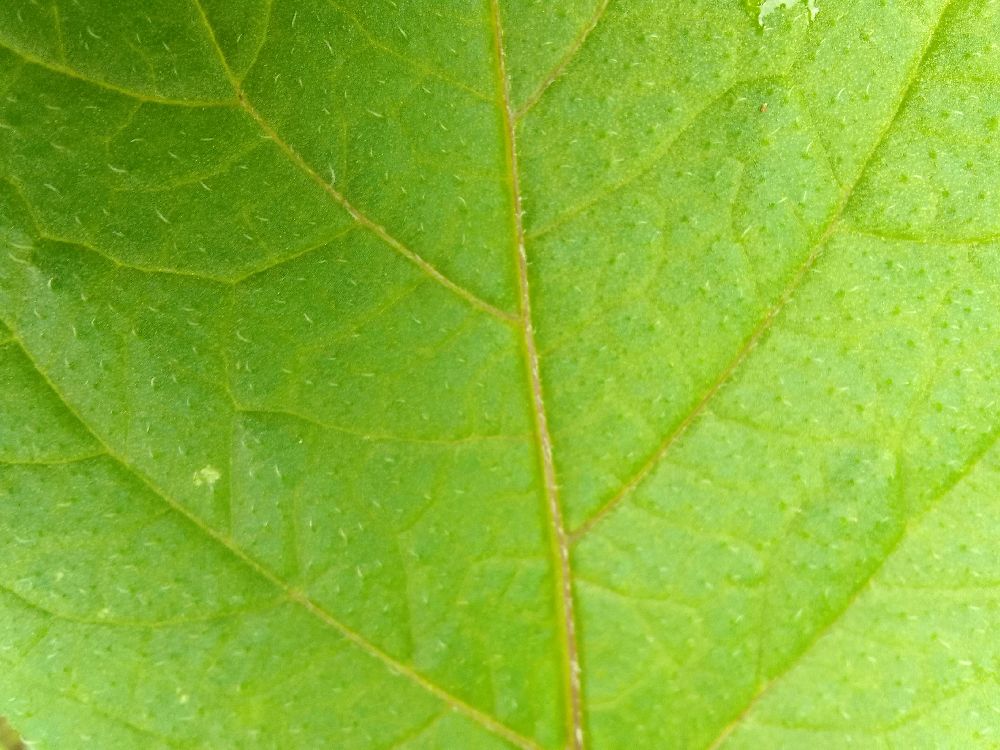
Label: Healthy